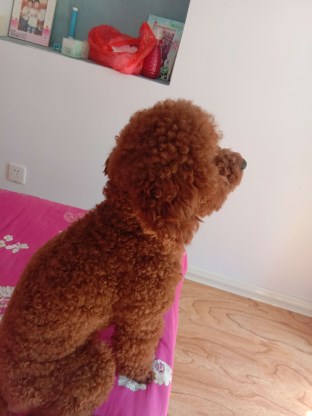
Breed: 7449-n000128-teddy